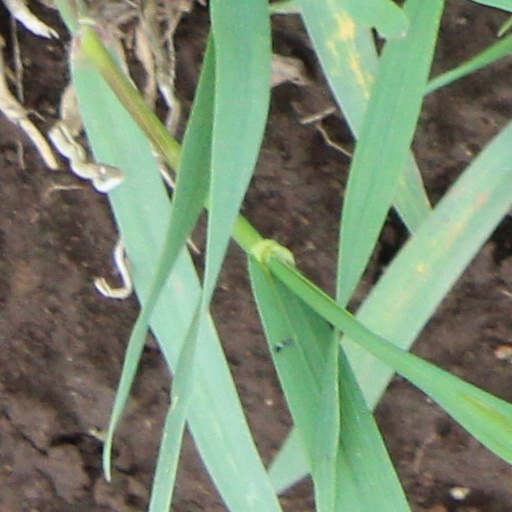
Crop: wheat